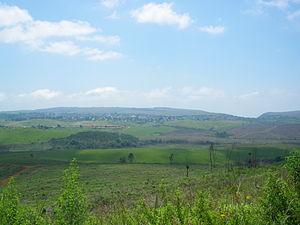
fr:Graskop au fr:Mpumalanga en fr:Afrique du Sud
Graskop est un village de la province du Mpumalanga en Afrique du Sud, située à environ 1 400 mètres d'altitude. Elle fut établie dans les années 1880 comme camp pour chercheurs d'or, mais est désormais essentiellement active pour l'exploitation forestière, l'agriculture et le tourisme.